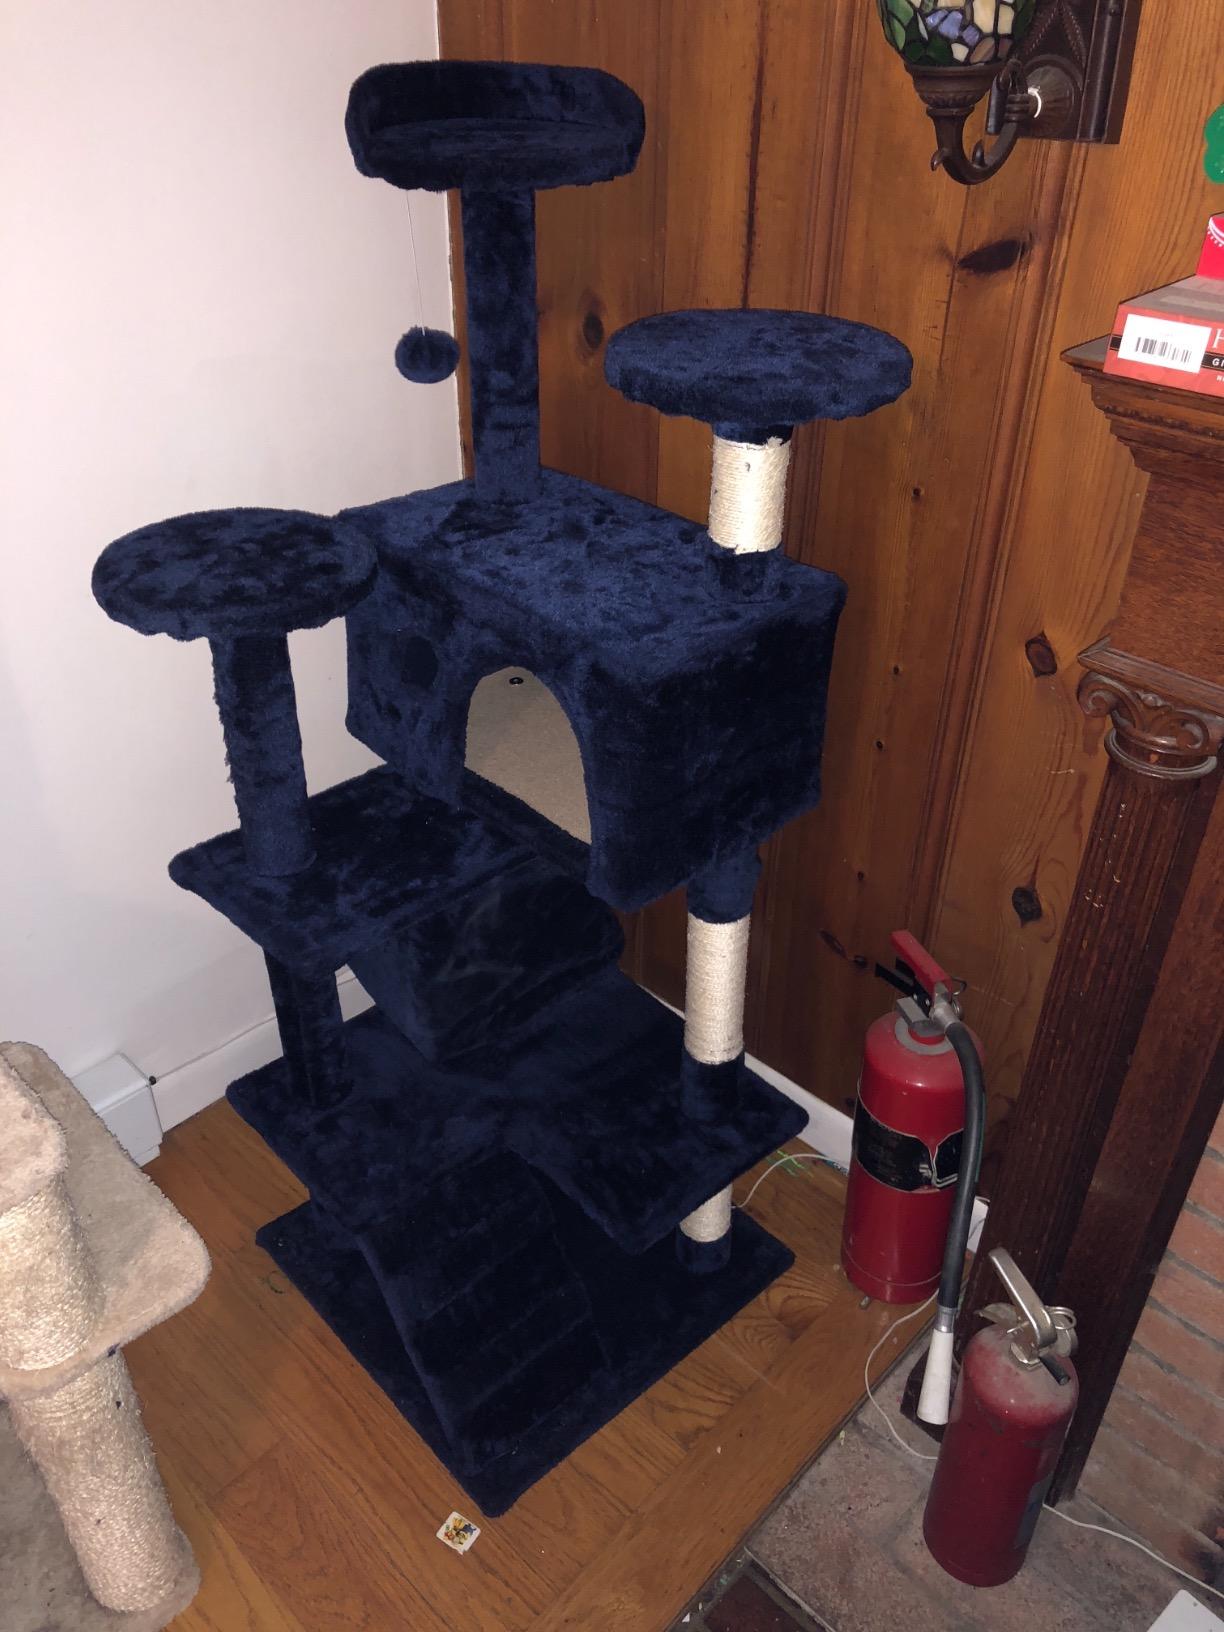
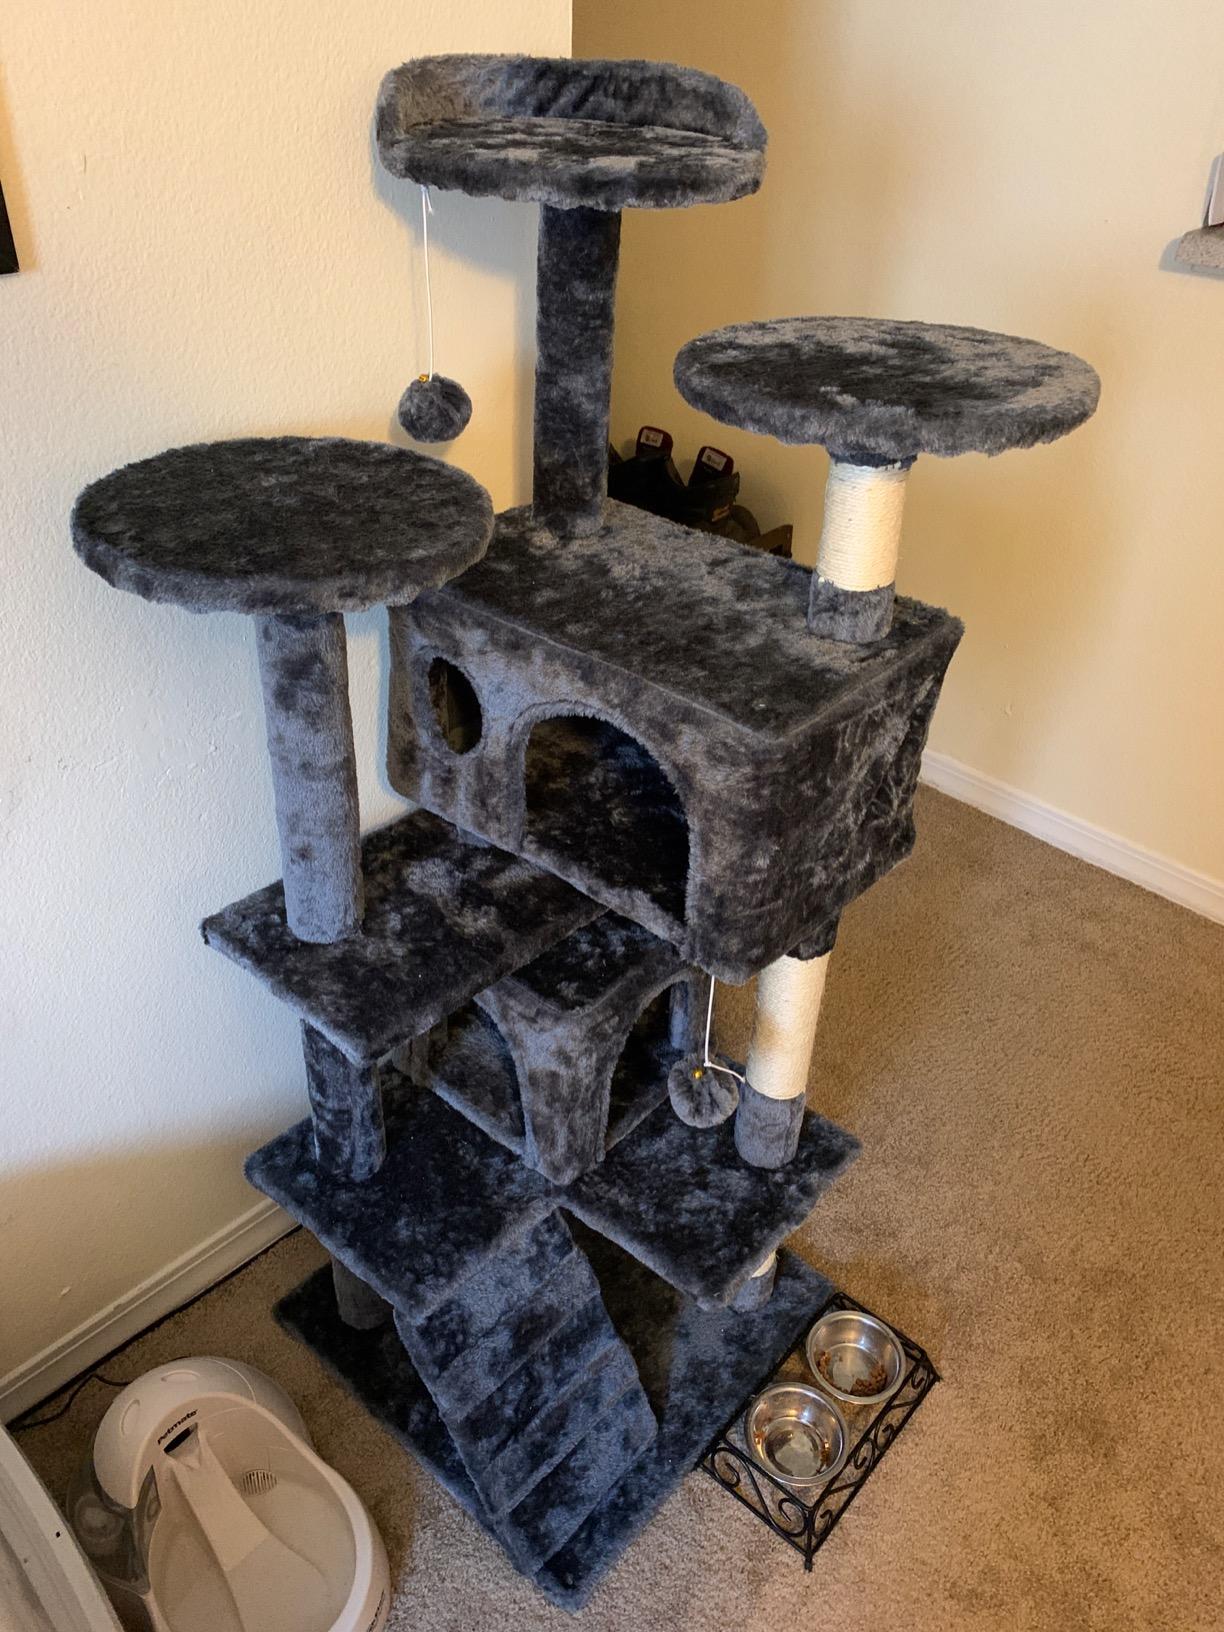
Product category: items_cat tree
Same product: no